Lattice (music)

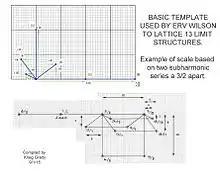
Wilson template for mapping higher limit systems

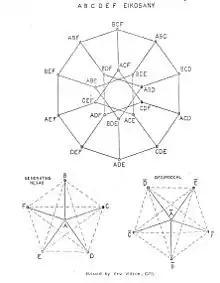
A lattice showing Erv Wilson's Eikosany structure. This template can be used with any 6 ratios

Erv Wilson has made significant headway with developing lattices than can represent higher limit harmonics, meaning more than 2 dimensions, while displaying them in 2 dimensions. Here is a template he used to generate what he called an "Euler" lattice after where he drew his inspiration. Each prime harmonic (each vector representing a ratio of 1/n or n/1 where n is a prime) has a unique spacing, avoiding clashes even when generating lattices of multidimensional, harmonically based structure. Wilson would commonly use 10-squares-to-the-inch graph paper. That way, he had room to notate both ratios and often the scale degree, which explains why he didn't use a template where all the numbers where divided by 2. The scale degree always followed a period or dot to separate it from the ratios.